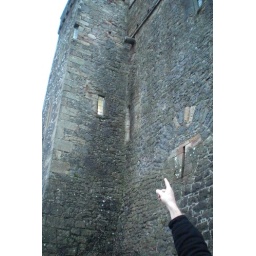
Cannon ball stuck in the wall